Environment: real
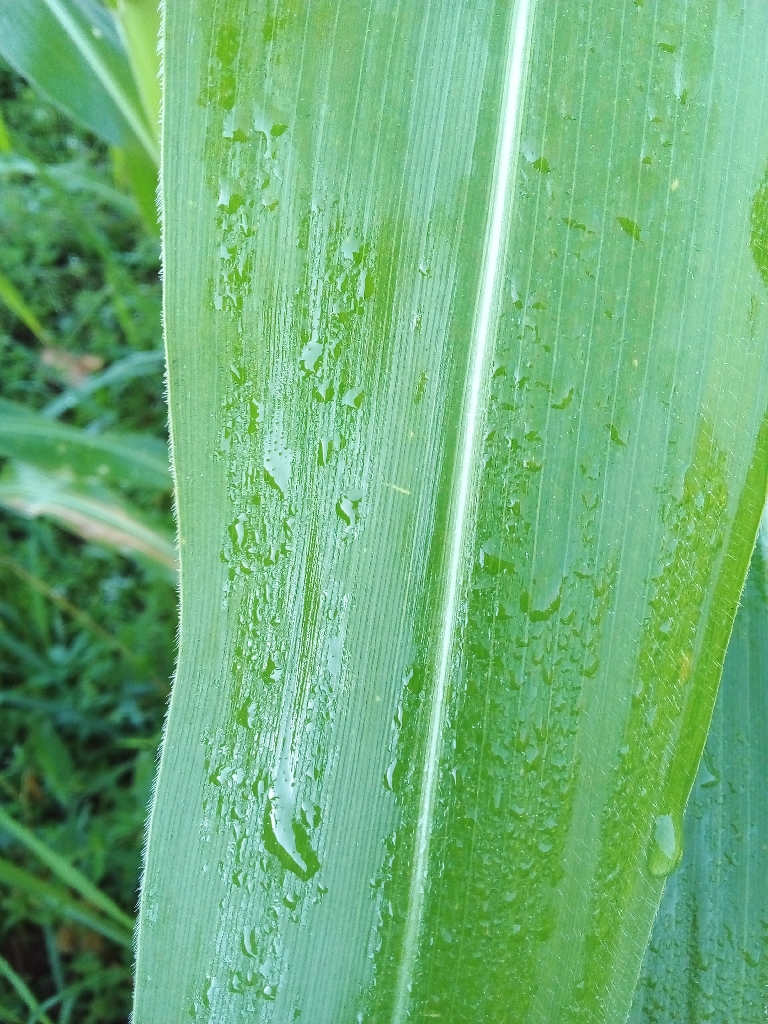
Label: healthy